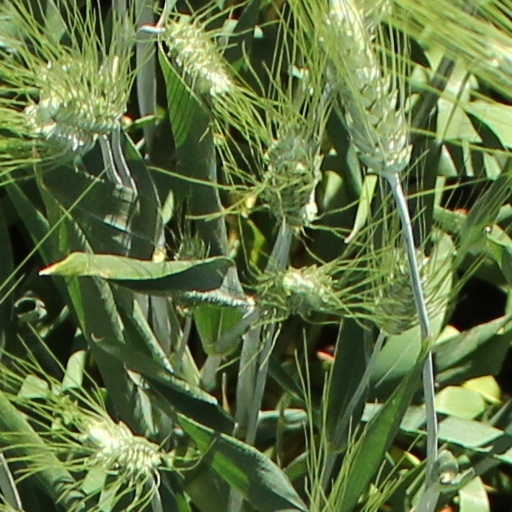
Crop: wheat